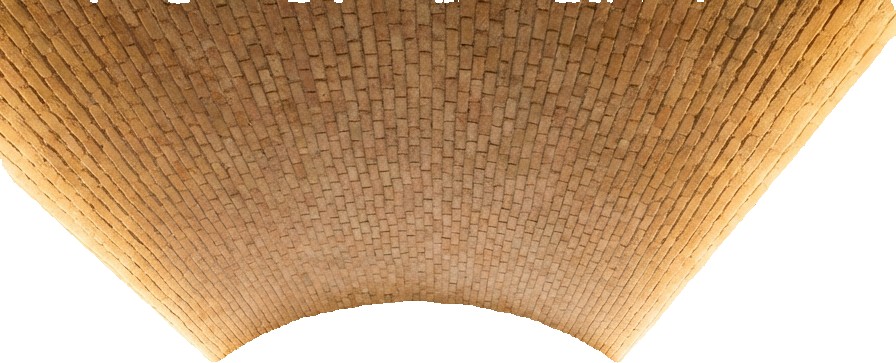
Surface category: ceiling